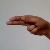
The image shows a hand gesture representing the letter 'H' in Indian Sign Language.